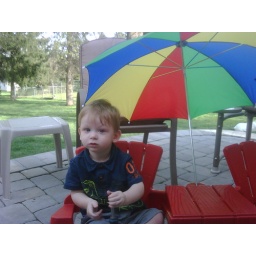
Relaxing in my beach chair